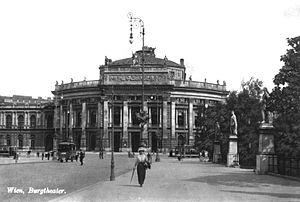
Le Burgtheater est un théâtre de Vienne inauguré en 1888. Considéré comme l'une des scènes les plus importantes d'Europe, il est, après la Comédie-Française, le deuxième plus vieux théâtre européen et le plus grand théâtre germanique. Le bâtiment s'élève sur le Ring, le boulevard circulaire de la capitale de l'Autriche.